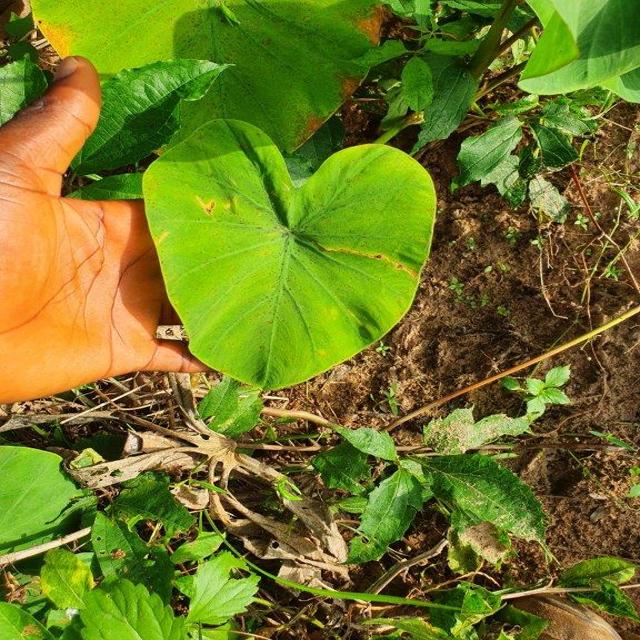
Label: Mid_Blight